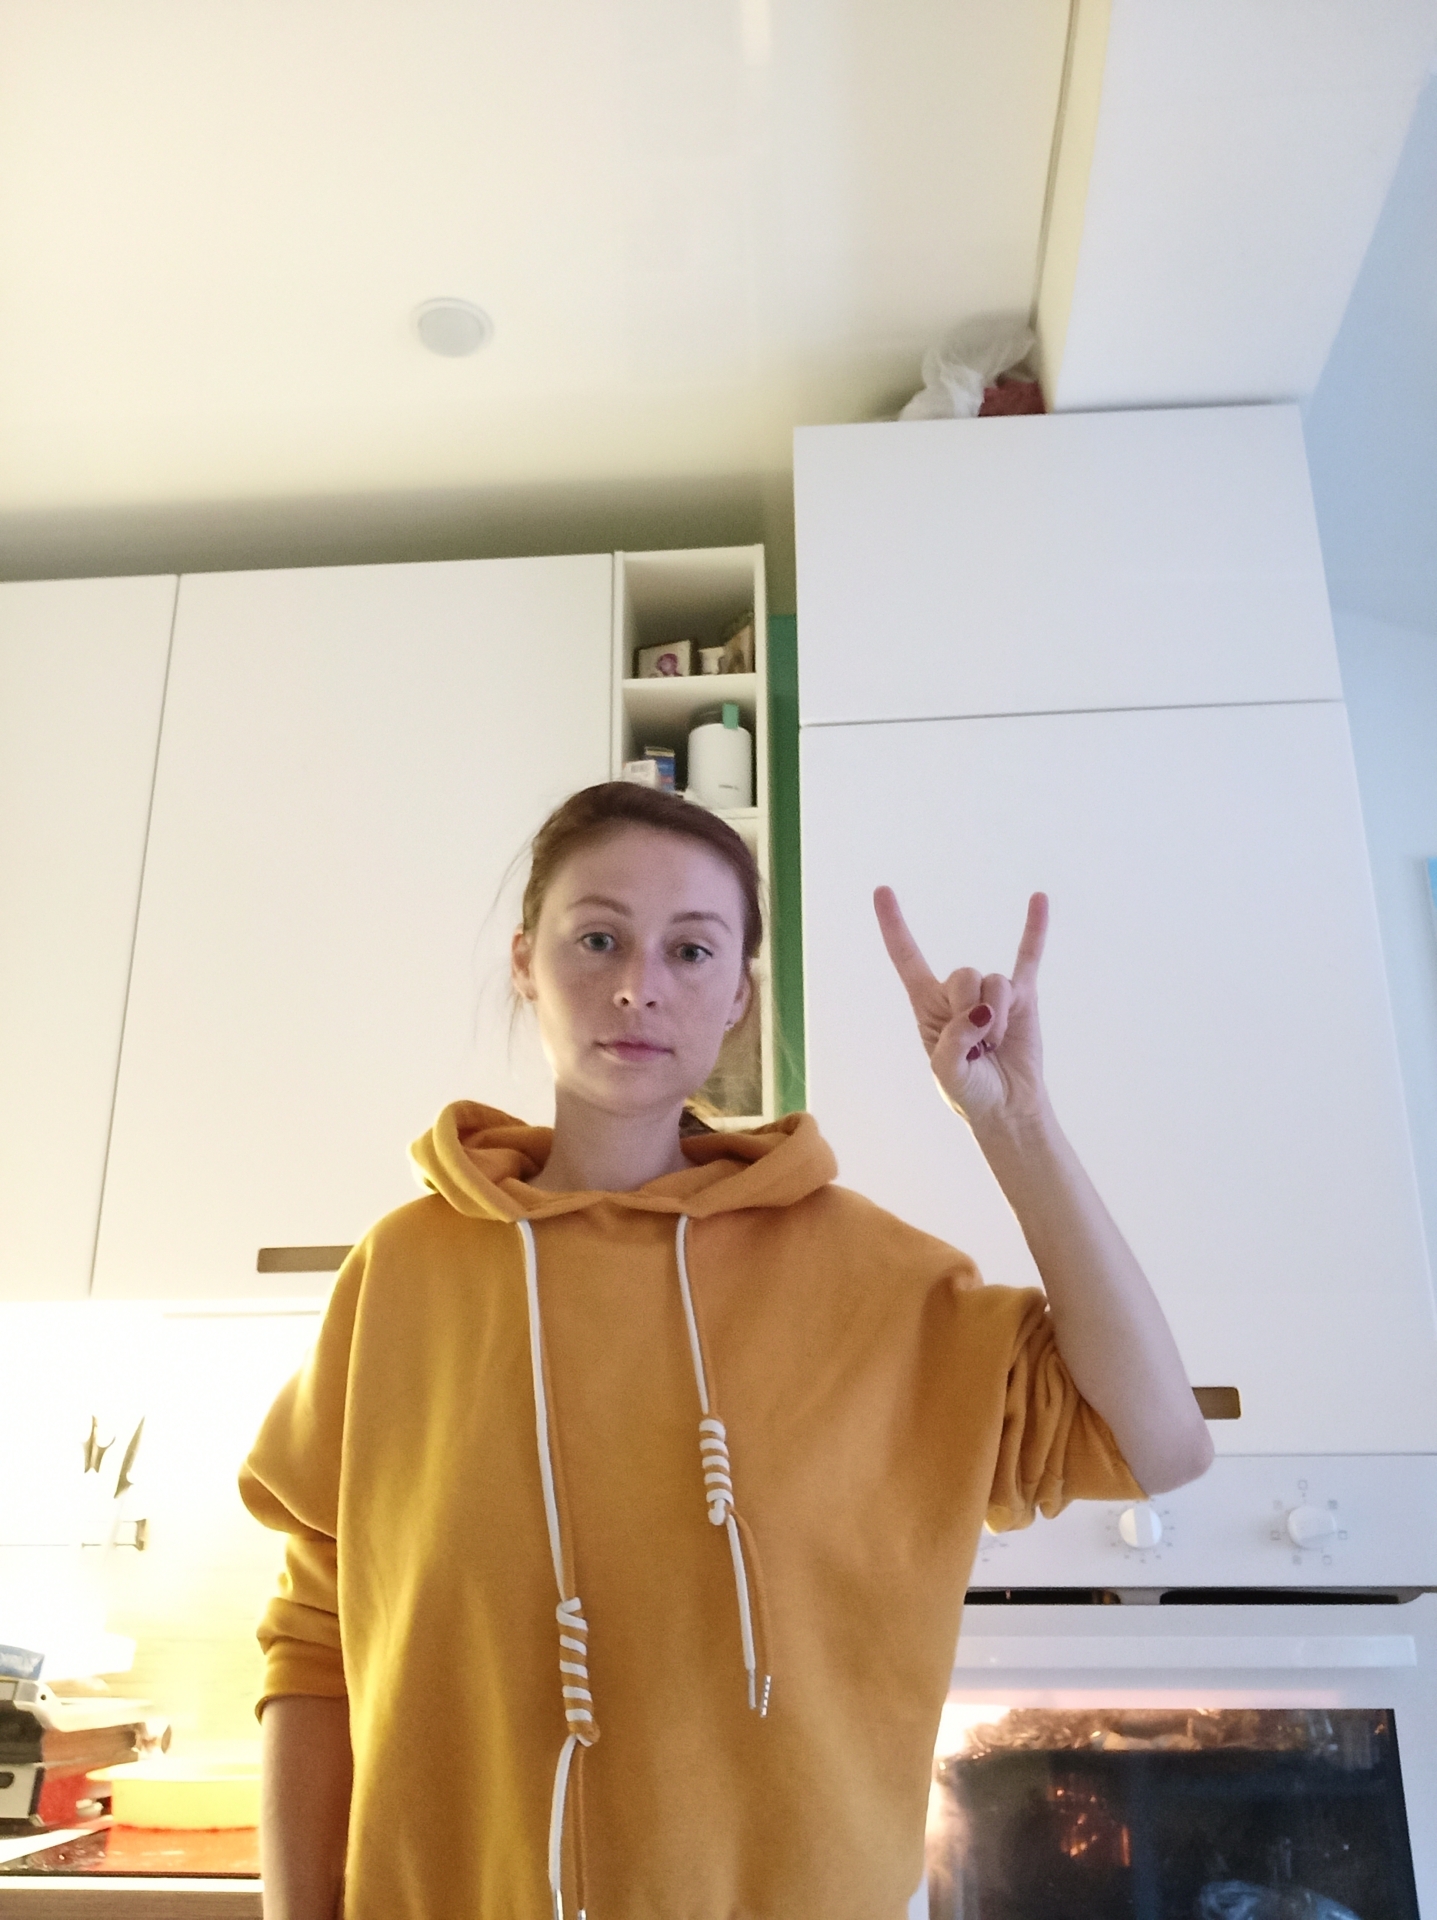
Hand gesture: rock